Political warfare

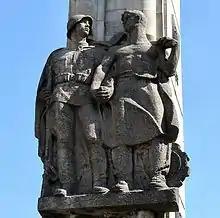
Soldiers’ Monument located in Liberty Square, Włocławek, Poland. The monument is of a Red Army soldier and Polish peasant, holding hands. The Soviet Union used Red Army monuments in Soviet occupied countries as a propaganda tool.

Throughout the Cold War, the Soviet Union was committed to political warfare on classic totalitarian lines and continued to utilize propaganda towards internal and external audiences. "Active measures" (Russian: Активные мероприятия) was a Russian term to describe its political warfare activities both at home and abroad in support of Soviet domestic and foreign policy. Soviet efforts took many forms, ranging from propaganda, forgeries, and general disinformation to assassinations. The measures aimed to damage the enemy's image, create confusion, mould public opinion, and to exploit existing strains in international relations. The Soviet Union dedicated vast resources and attention to these active measures, believing that "mass production of active measures would have a significant cumulative effect over a period of several decades". Soviet active measures were notorious for targeting intended audience's public attitudes, to include prejudices, beliefs, and suspicions deeply rooted in the local history. Soviet campaigns fed disinformation that was psychologically consistent with the audience. Examples of Soviet active measures include: